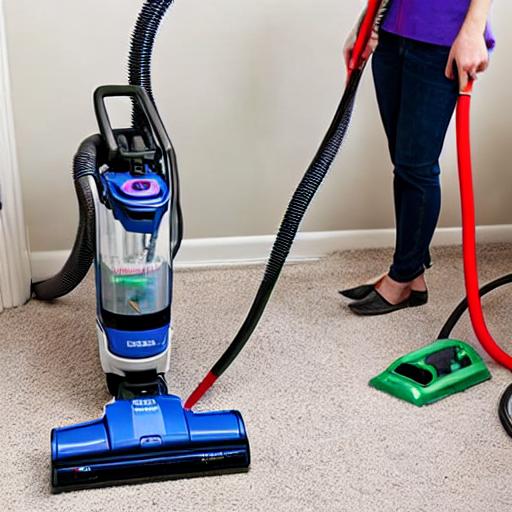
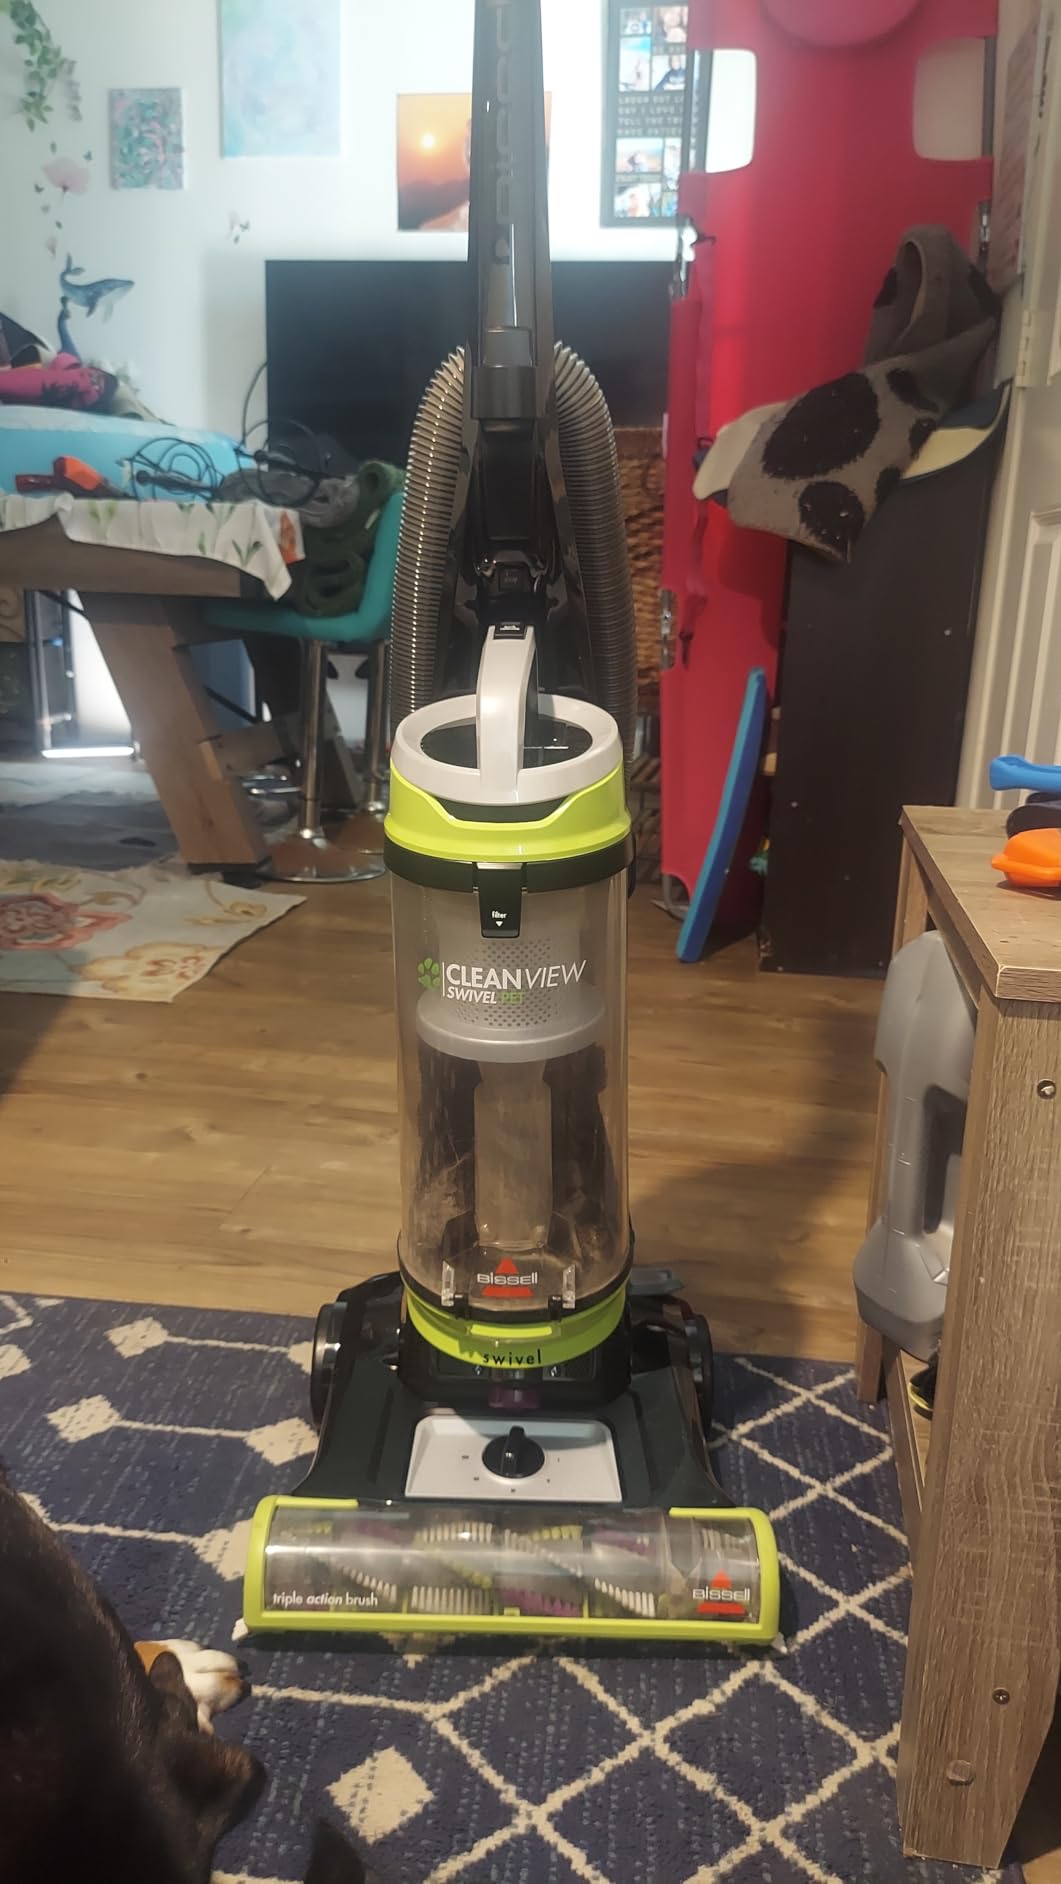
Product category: items_vacuum
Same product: no